Stephan Vanfleteren

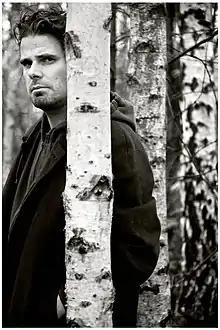

Stephan Vanfleteren (born 1969) is a Belgian photographer, best known for his portraits in black and white and his depictions of Belgium and abroad.